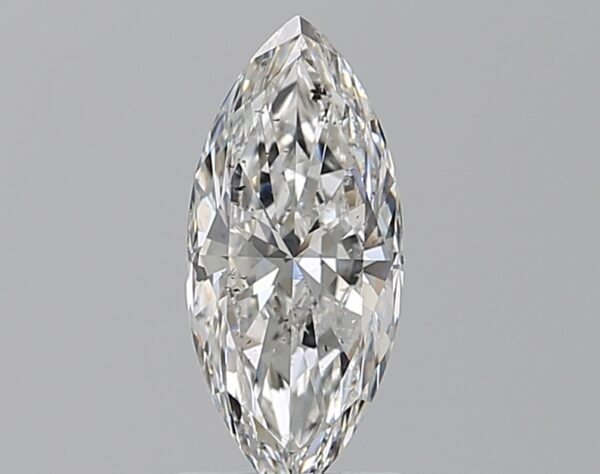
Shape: marquise
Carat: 1.2
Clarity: SI1
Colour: G
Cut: EX
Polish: EX
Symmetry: VG
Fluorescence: M
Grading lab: GIA
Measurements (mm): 11.36 x 5.08 x 3.29